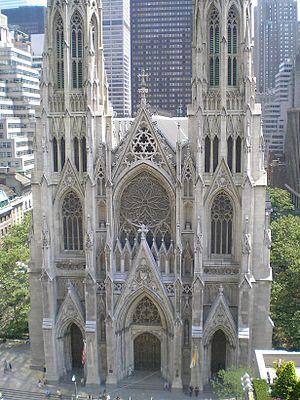
Le Secret de la planète des singes est un film de science-fiction américain réalisé par Ted Post, sorti en 1970. Le scénario est de Mort Abrahams et Paul Dehn d'après les personnages créés par Pierre Boulle. Il s'agit de la suite de La Planète des singes et du deuxième film de la franchise La Planète des singes.